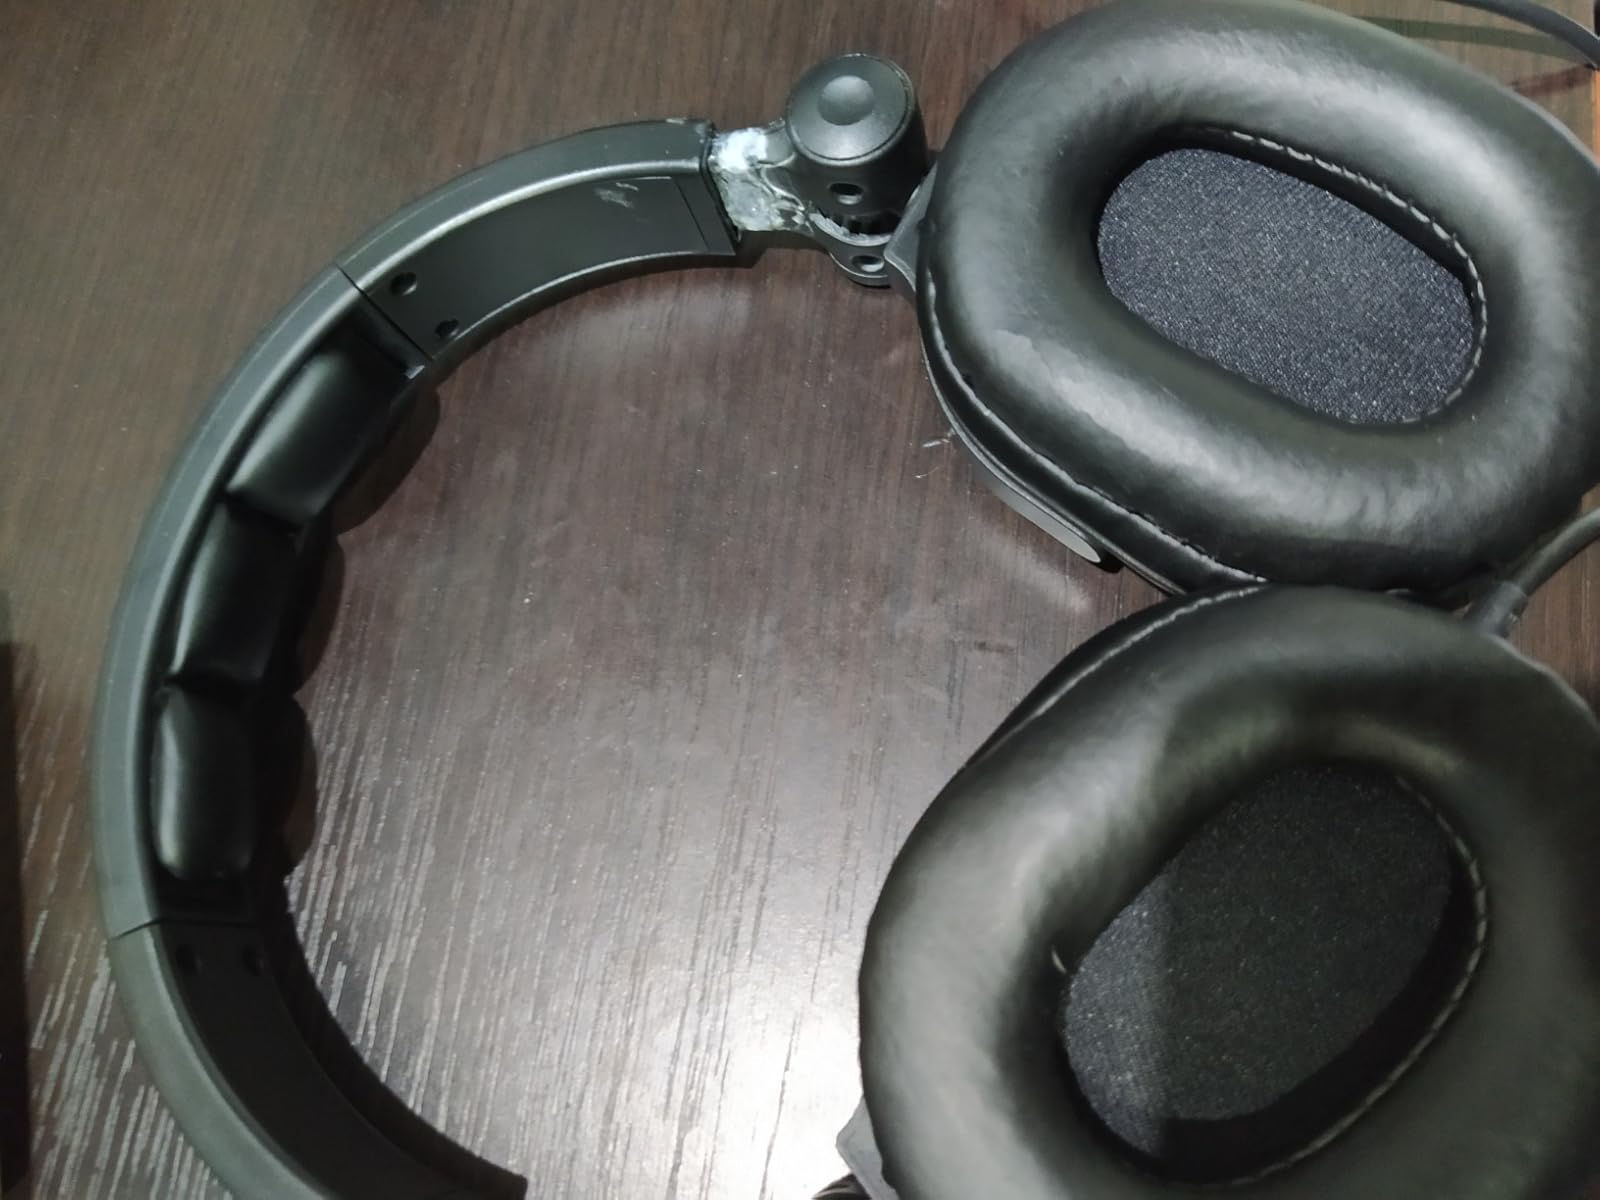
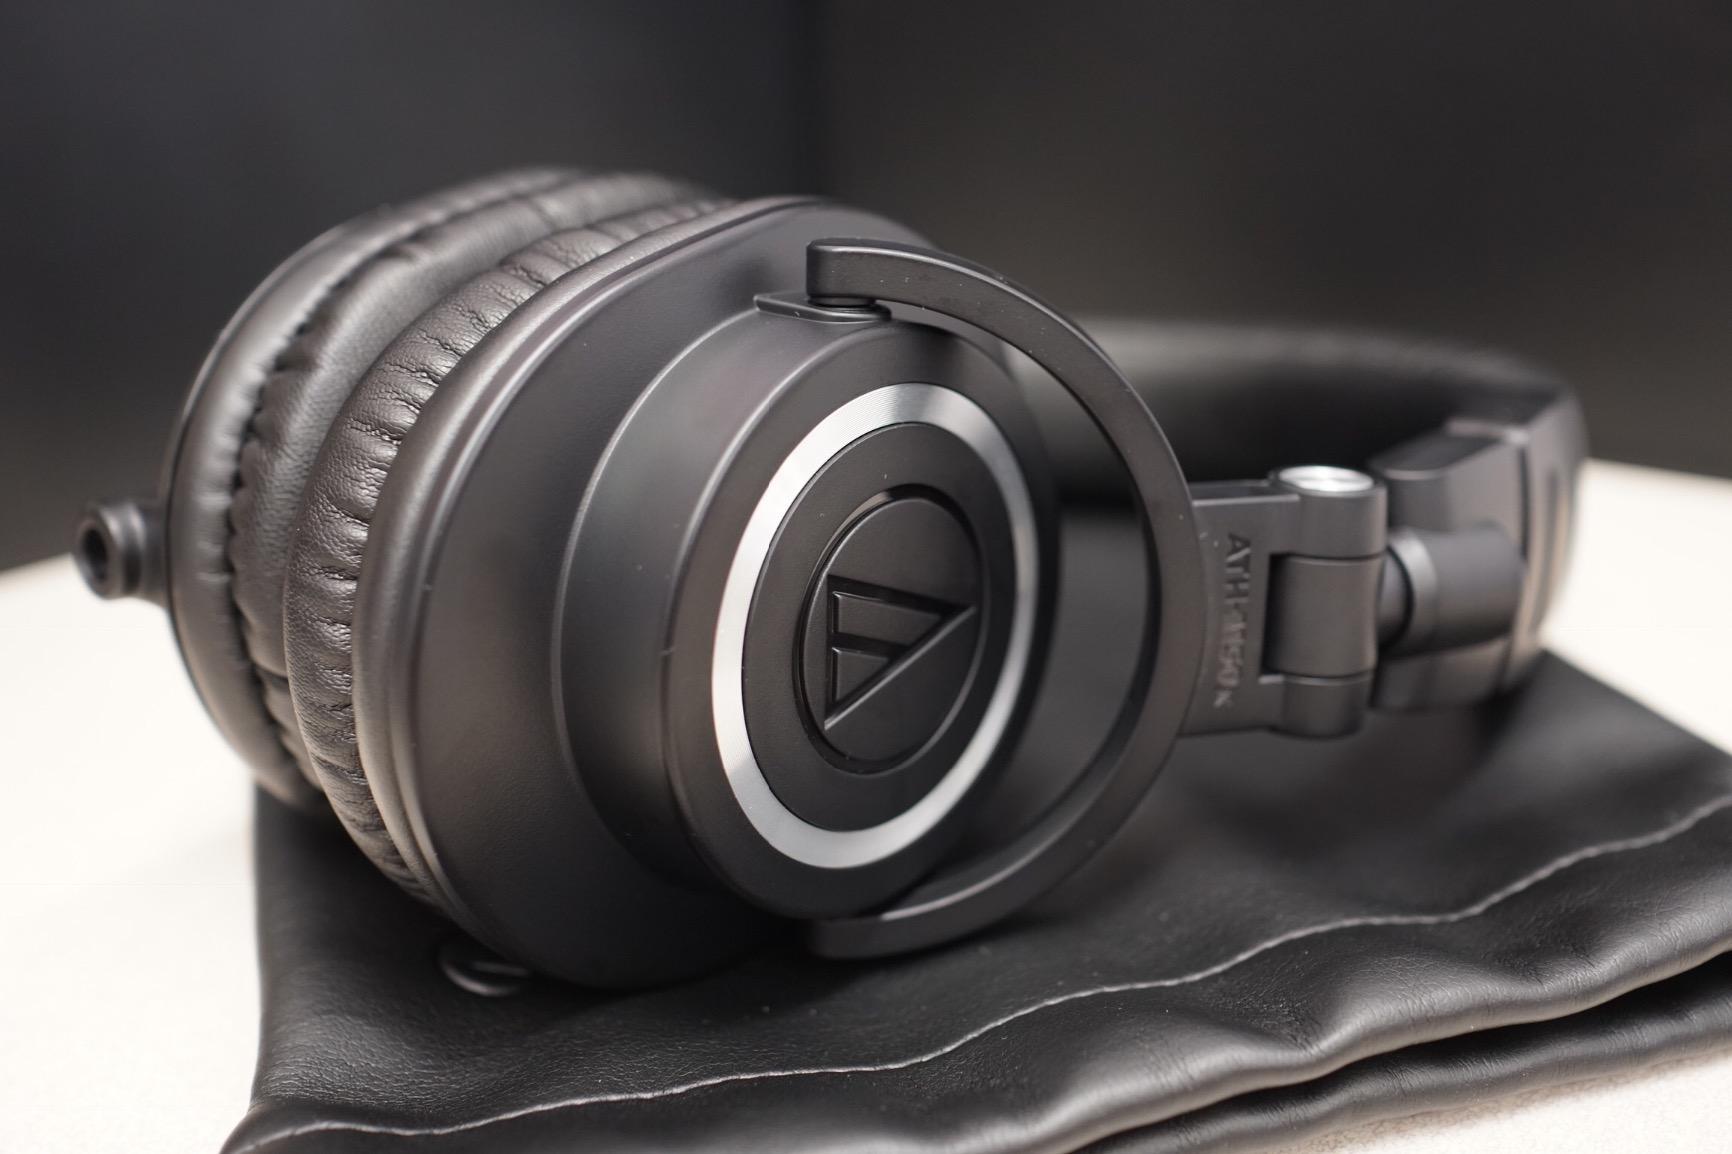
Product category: headphones
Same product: no